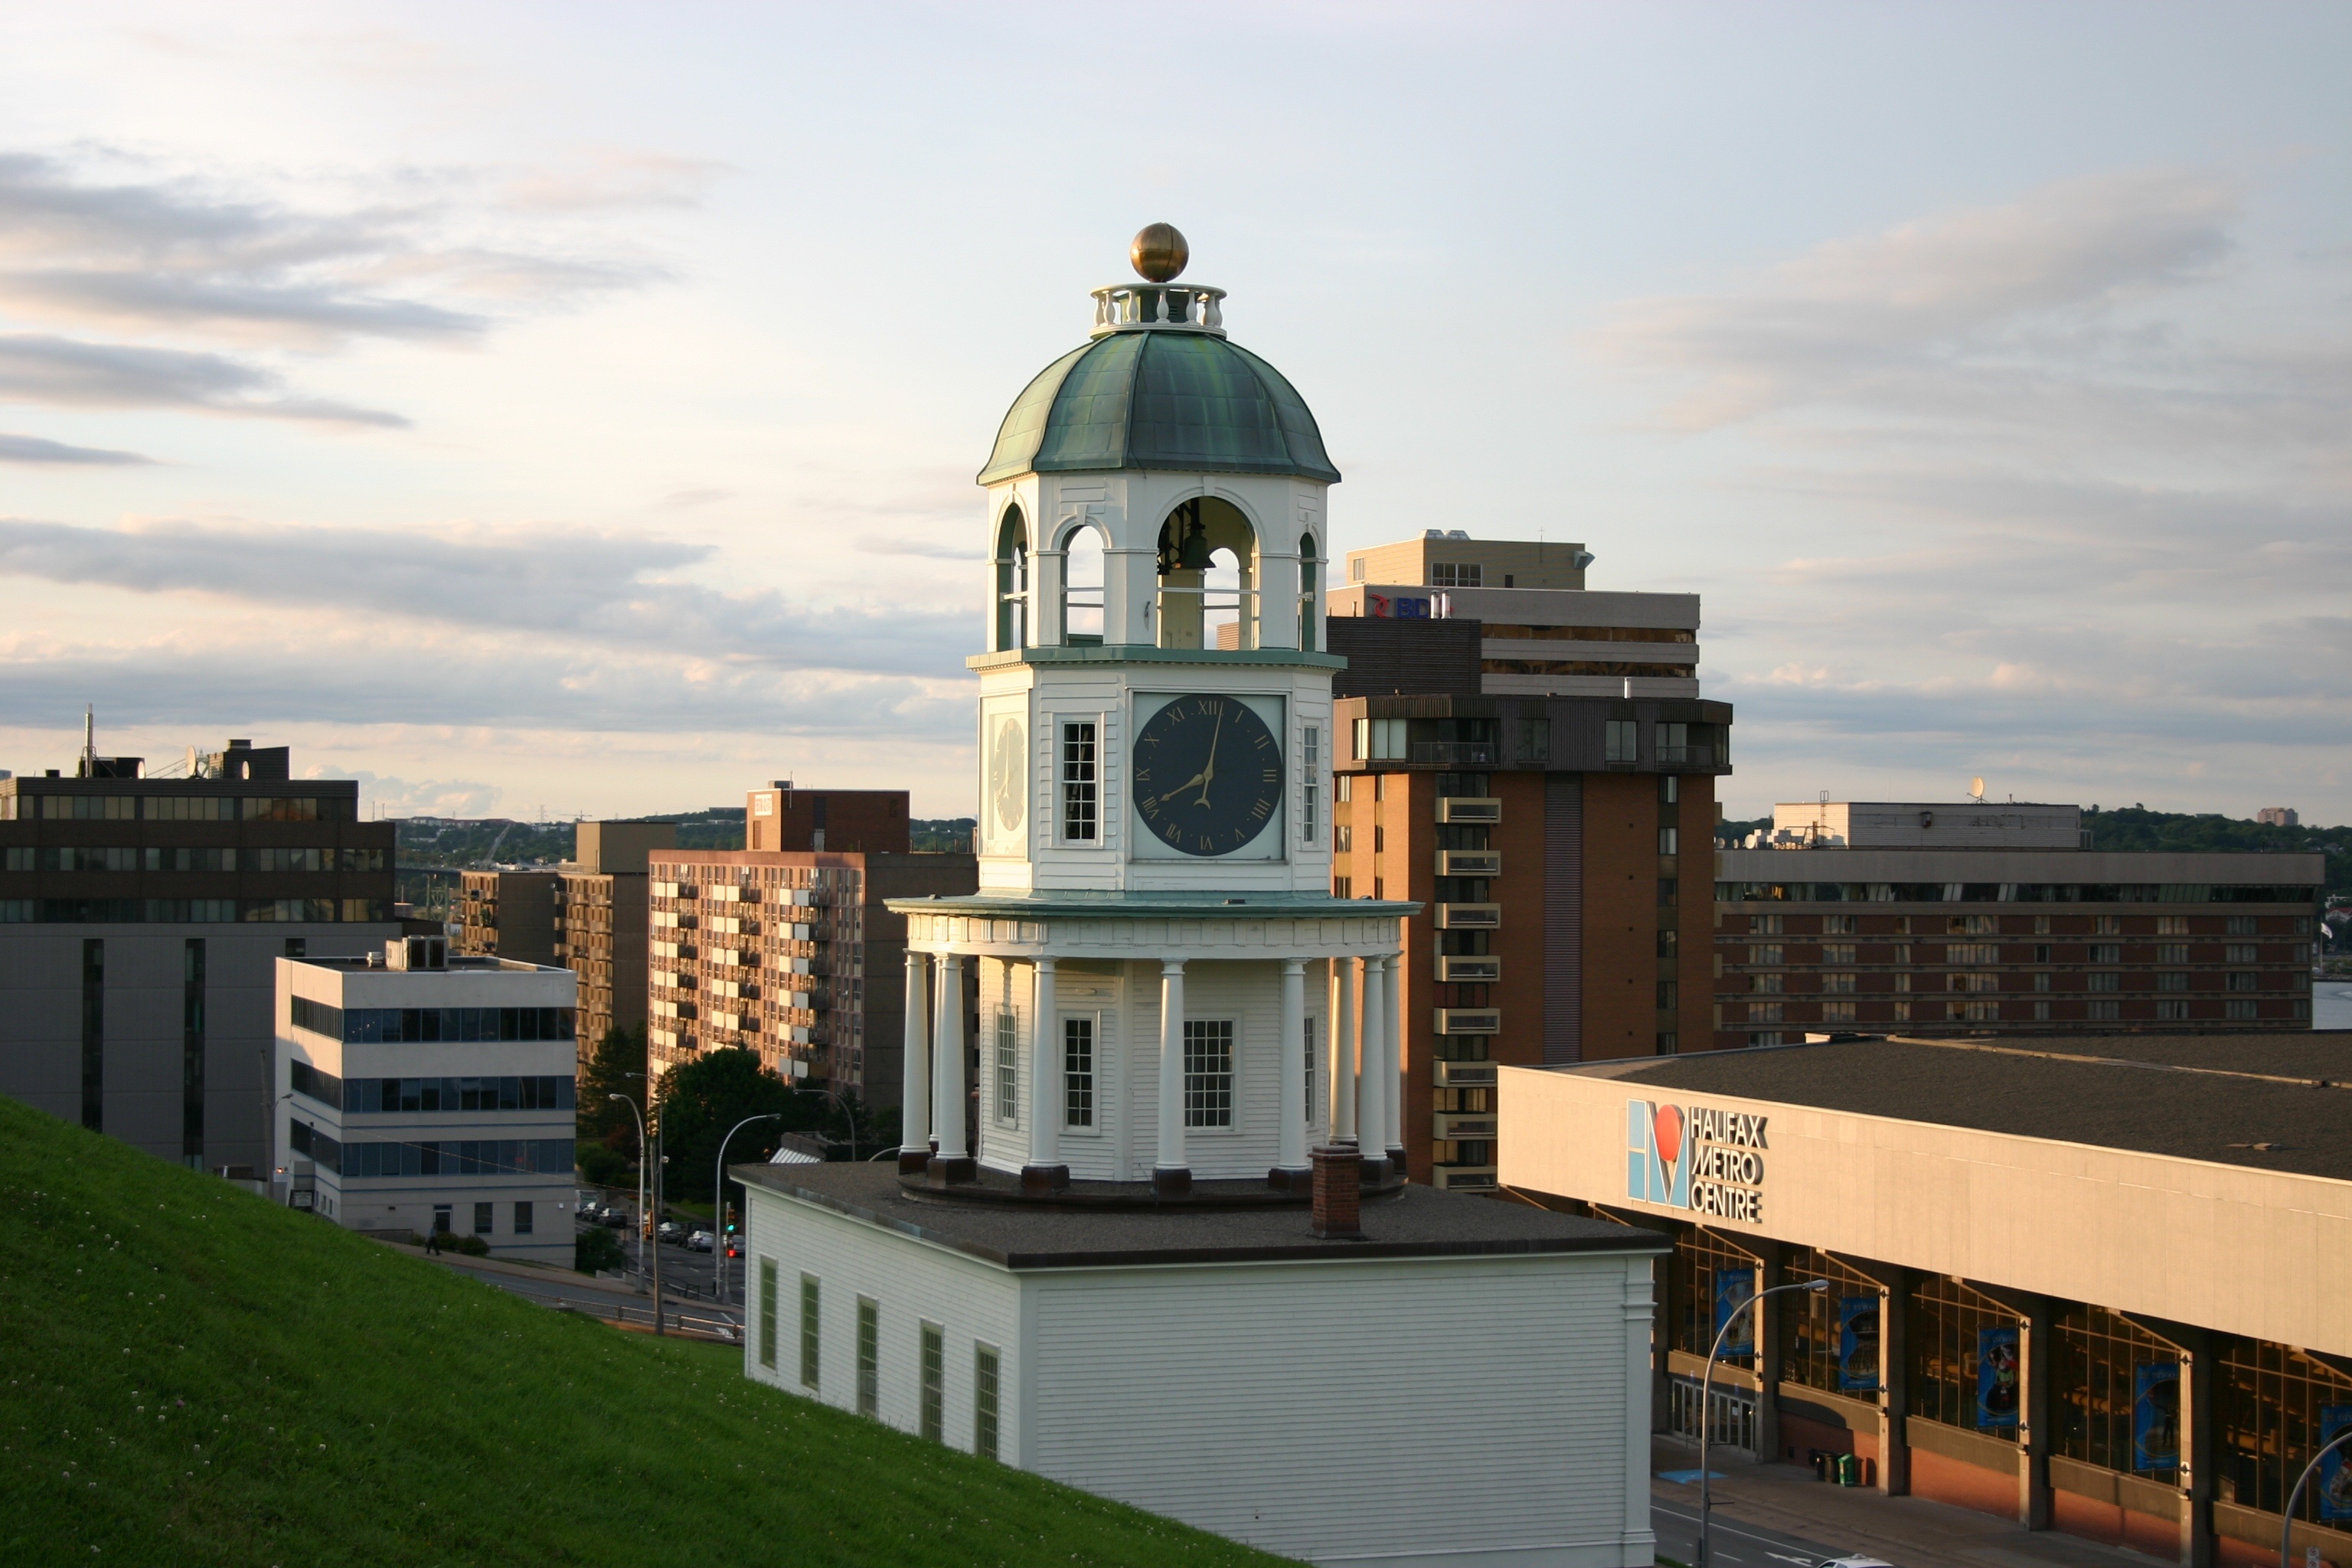
sunset, clock, building, city, downtown, evening, tower, landmark, church, historic, place of worship, canada, nova, halifax, scotia